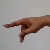
The image shows a hand gesture representing the letter 'P' in Indian Sign Language.